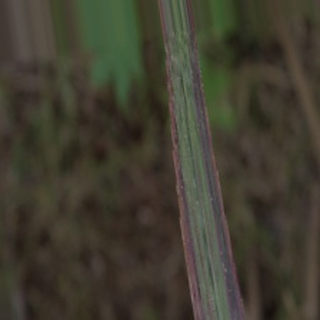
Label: sugarcane_bacterial_blight